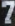
Number: 7